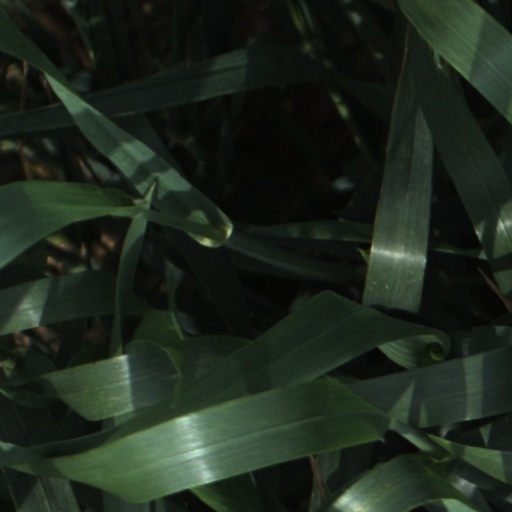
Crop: wheat